Torquato Conti

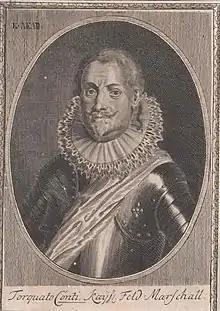

Torquato Conti (1591–1636) was an Italian military commander who served as a General-Field Marshal of the Holy Roman Empire during the Thirty Years' War. His barbarous treatment of defenceless villagers earned him the nickname, "The Devil". He later became a nobleman and was made Duke of Guadagnolo and Gonfalonier of the Church by Pope Urban VIII.